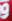
Number: 9